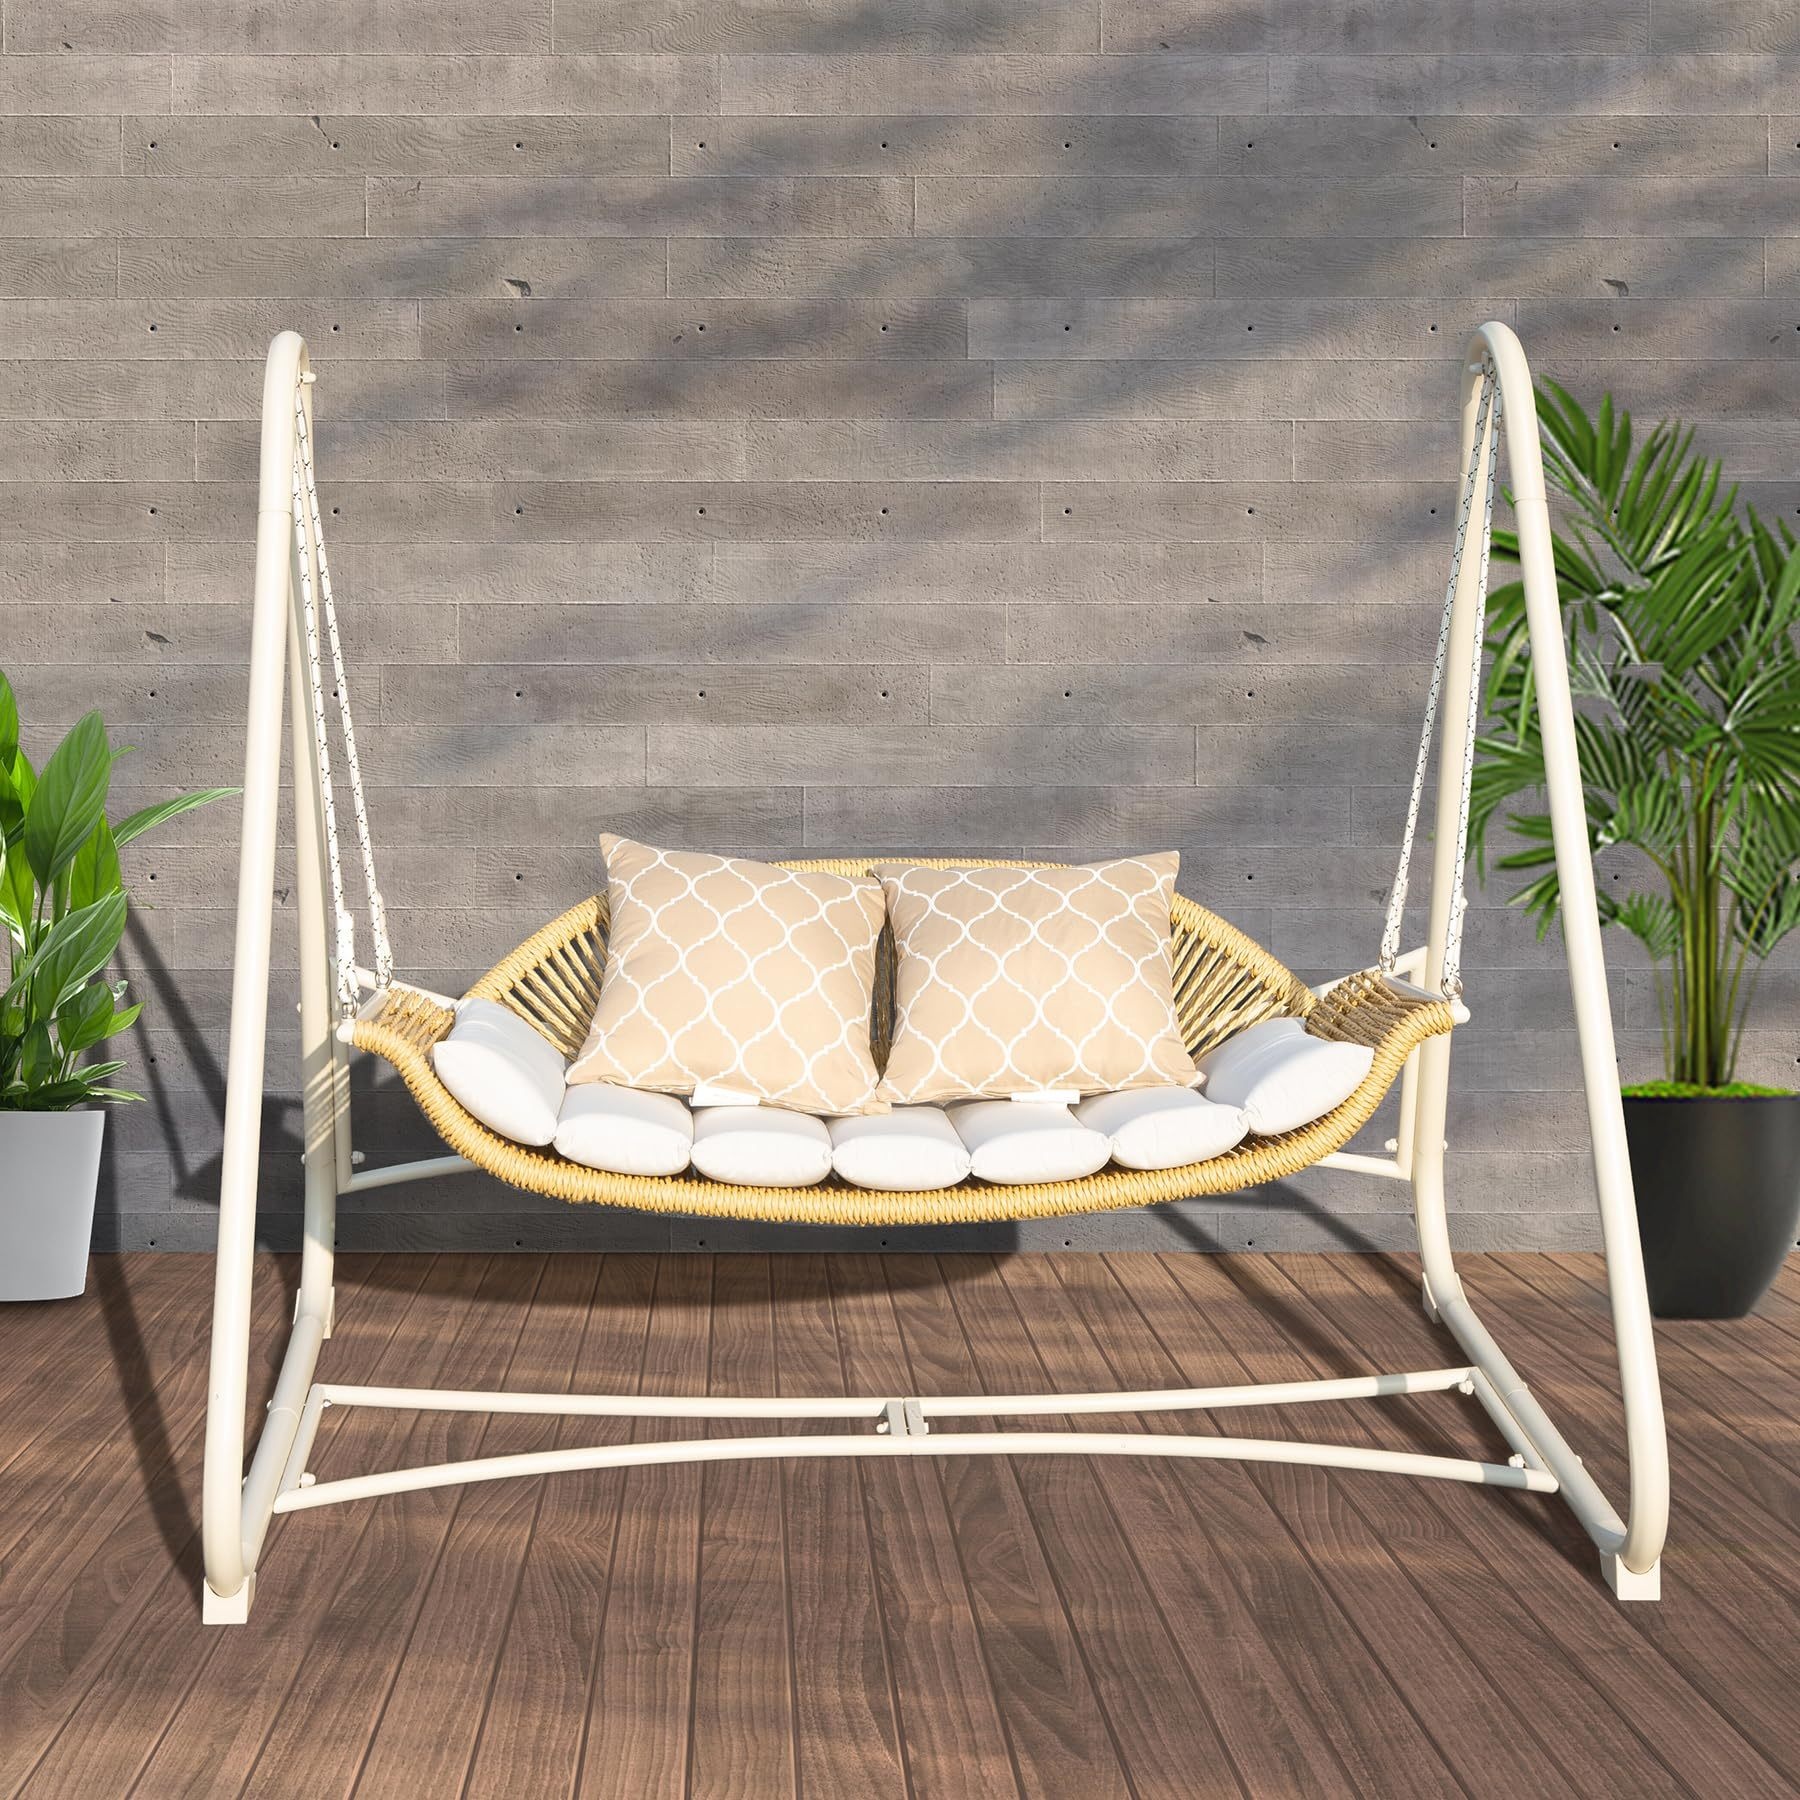
Outdoor Patio Porch Swing, 2 Seat Hanging Swing Chair With Thickened Cushions And Pillow, Rattan Porch Swing Chair Outdoor Hammock Chair For Porch, Backyard, Garden Yes White Garden & Outdoor 2 Person Seating Group Steel
Name: Outdoor Patio Porch Swing, 2-Seat Hanging Swing Chair with Thickened Cushions and Pillow, Rattan Porch Swing Chair Outdoor Hammock Chair for Porch, Backyard, Garden Description: Characteristics: Product Dimension-- Product Dimension: 68.5"(l) X 47.3"(w) X 62.4"(h); Weight Capacity: 750 lbs. Includes 1 thickened padded cushion and 2 removable pillows. Robust and Reliable Frame-- swing chair boasts steel frame with e-coating and powder coating, ensuring environmental friendliness and resistance to rust. Its solid bracket connections and non-slip pads contribute to enhanced stability. Durable Pe Rattan Weave-- Crafted from double-twist Pe rattan, the patio porch swing is highly durable, UV-resistant, and waterproof, ensuring longevity and suitability for outdoor use. Secure Hanging System-- Equipped with sturdy nylon ropes and alloy steel hooks, domi outdoor hammock chair supports weights up to 750 lbs, providing a safe and stable outdoor experience without tipping or rocking. Plush Comfort Features-- Enjoy ultimate comfort with the water-repellent, detachable pillow and soft padding mat, offering convenience and relaxation during outdoor leisure time. Versatile Outdoor Use-- hanging swing chair effortlessly blends with any outdoor setting, offering a perfect spot for relaxation in your porch, backyard, courtyard, garden, patio, balcony, or poolside area. Category: Patio Seating Is a Combo Item: True Is This Item Customized: No Place of Origin: China Lithium Battery Contained: No Assembled Length: 68.50(in) Assembled Width: 47.30(in) Assembled Height: 62.40(in) Assembled Weight: 67.40(lb) Attached Files: See File From Here. Cushions Included: Yes Main Color: White Use Case: Garden & Outdoor Outdoor Seating Type: 2 Person Seating Group Main Material: Steel This Item Comes in 2 Packages: Package (1): Weight: 37.48 lb / 17 kg - Dimensions: 59.06 in x 29.13 in x 4.92 in - Dimensions (Metric): 150.01 cm x 73.99 cm x 12.5 cm - Quantity: 1 Package (2): Weight: 48.5 lb / 22 kg - Dimensions: 59.06 in x 23.43 in x 11.42 in - Dimensions (Metric): 150.01 cm x 59.51 cm x 29.01 cm - Quantity: 1
Brand: crefise patio life
Category: Furniture > Outdoor Furniture > Outdoor Beds > Swings